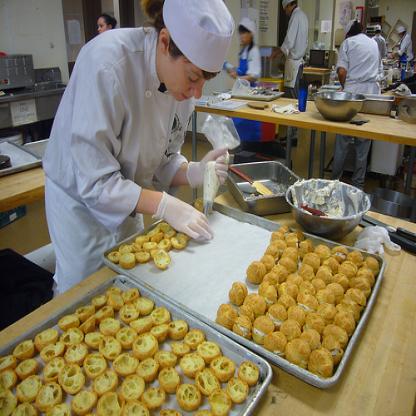
Scene: Indoor